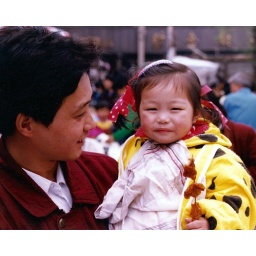
Parents dressed up their little girl in her finest for this Sunday street festival in Shanghai.